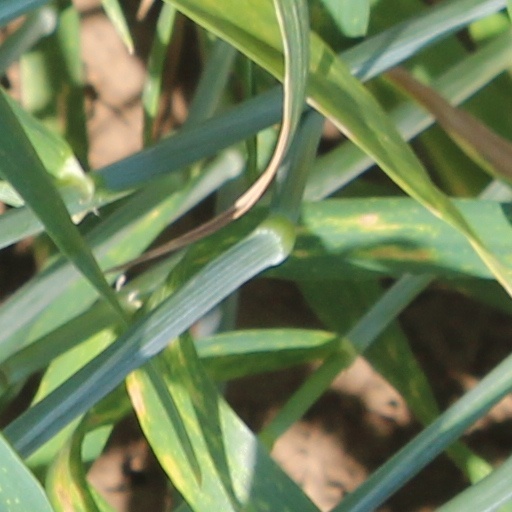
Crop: wheat